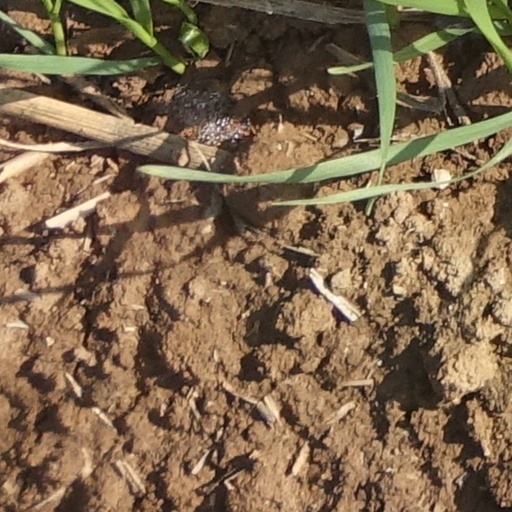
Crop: wheat